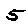
Label: 5